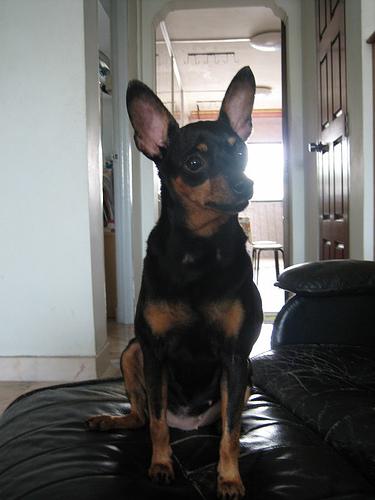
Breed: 561-n000127-miniature_pinscher